Wolfert Gerritse van Couwenhoven

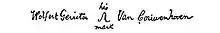
His mark.

Along with his wife, Neeltje Janse Jacobdochter, Gerretse was one of the first Europeans to settle on Long Island, a farm he named New Amersfoort. He was a Schepen of New Amsterdam in 1654. He is noted as playing an "active role in laying the foundations of the communities of Manhattan, Albany, Rensselaer, and Brooklyn."